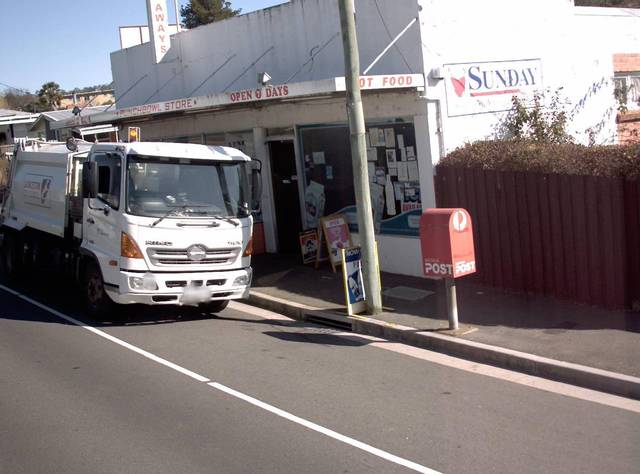
Region: Australia
Coordinates: -41.459, 147.162